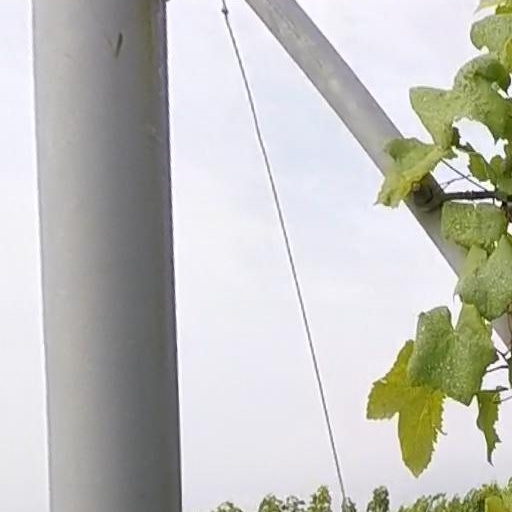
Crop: grape